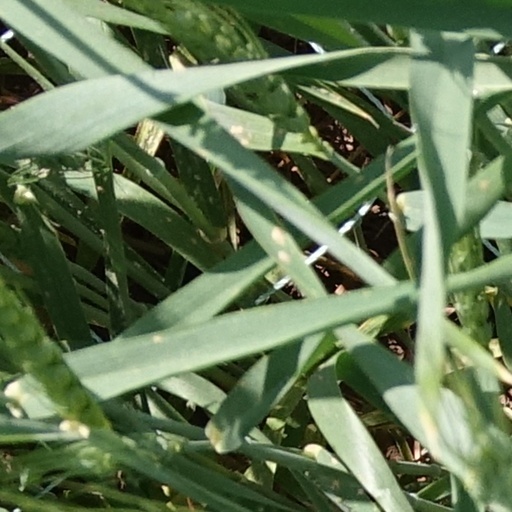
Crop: wheat